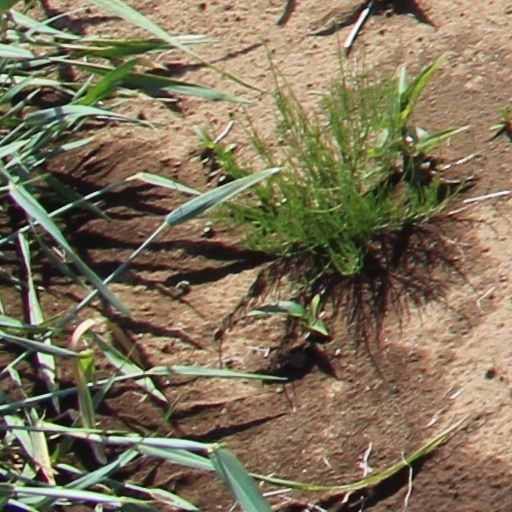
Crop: wheat